Castlemartyr

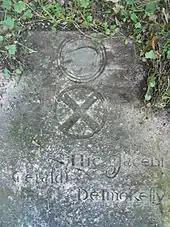
Tombstone of the FitzGerald Seneschals of Imokilly

By the early 17th century the FitzGeralds were a spent force. In the south-east corner of the old church in Ballyoughtera, the stone has a boar crest surrounded by triple incised circles and shallow cross carving which is also encircle. At the northern end of Ballyoughtera church ruin is the grave of another Richard Boyle, 4th Earl of Shannon who died in 1868. This tomb bears the inscription, "A sorrowing wife placed this stone in memory of the best and most affectionate of husbands".